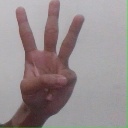
अक्षर: व